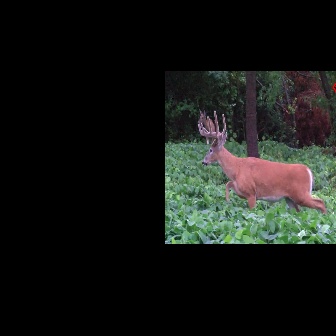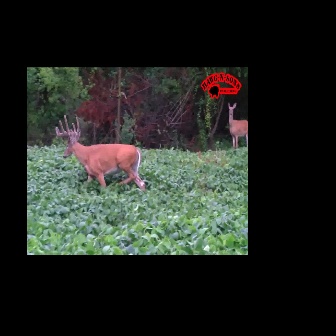
  Please identify the target specified by the bounding box [197,109,327,239] in the first image and locate it in the second image. Return the coordinates in [x_min,y_min,x_max,y_max] format.
Answer: [55,113,145,203]